Foreign relations of Argentina

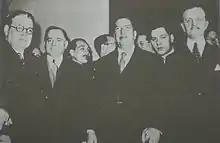
Signatories of the 1938 treaty ending the Chaco War gather in Buenos Aires. Foreign Minister Carlos Saavedra Lamas is at right

The deposition of Rosas led to Argentina's present institutional framework, outlined in the 1853 constitution. The document, drafted by a legal scholar specializing in the interpretation of the United States Constitution put forth national social and economic development as its overriding principle. Where foreign policy was concerned, it specifically put emphasis on the need to encourage immigration and little else, save for the national defense against aggressions. This, of course, was forced into practice by Paraguayan dictator Francisco Solano López's disastrous 1865 invasion of northern Argentine territory, leading to an alliance between 1820s-era adversaries Argentina, Brazil and Uruguay and the loss of hundreds of thousands of lives (particularly Paraguay's own).